William M. Inge (Mississippi politician)

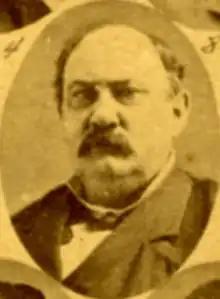
c. 1882

William M. Inge (February 22, 1832 – November 26, 1900) was an American Democratic politician. He was the Speaker of the Mississippi House of Representatives from 1884 to 1886.